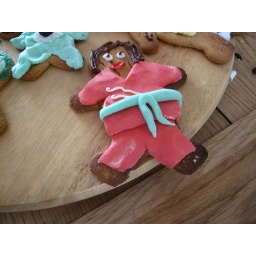
Miranda in her red gi and green belt.